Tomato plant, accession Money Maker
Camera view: tilt-top (135 deg); turntable rotation: 240 degrees
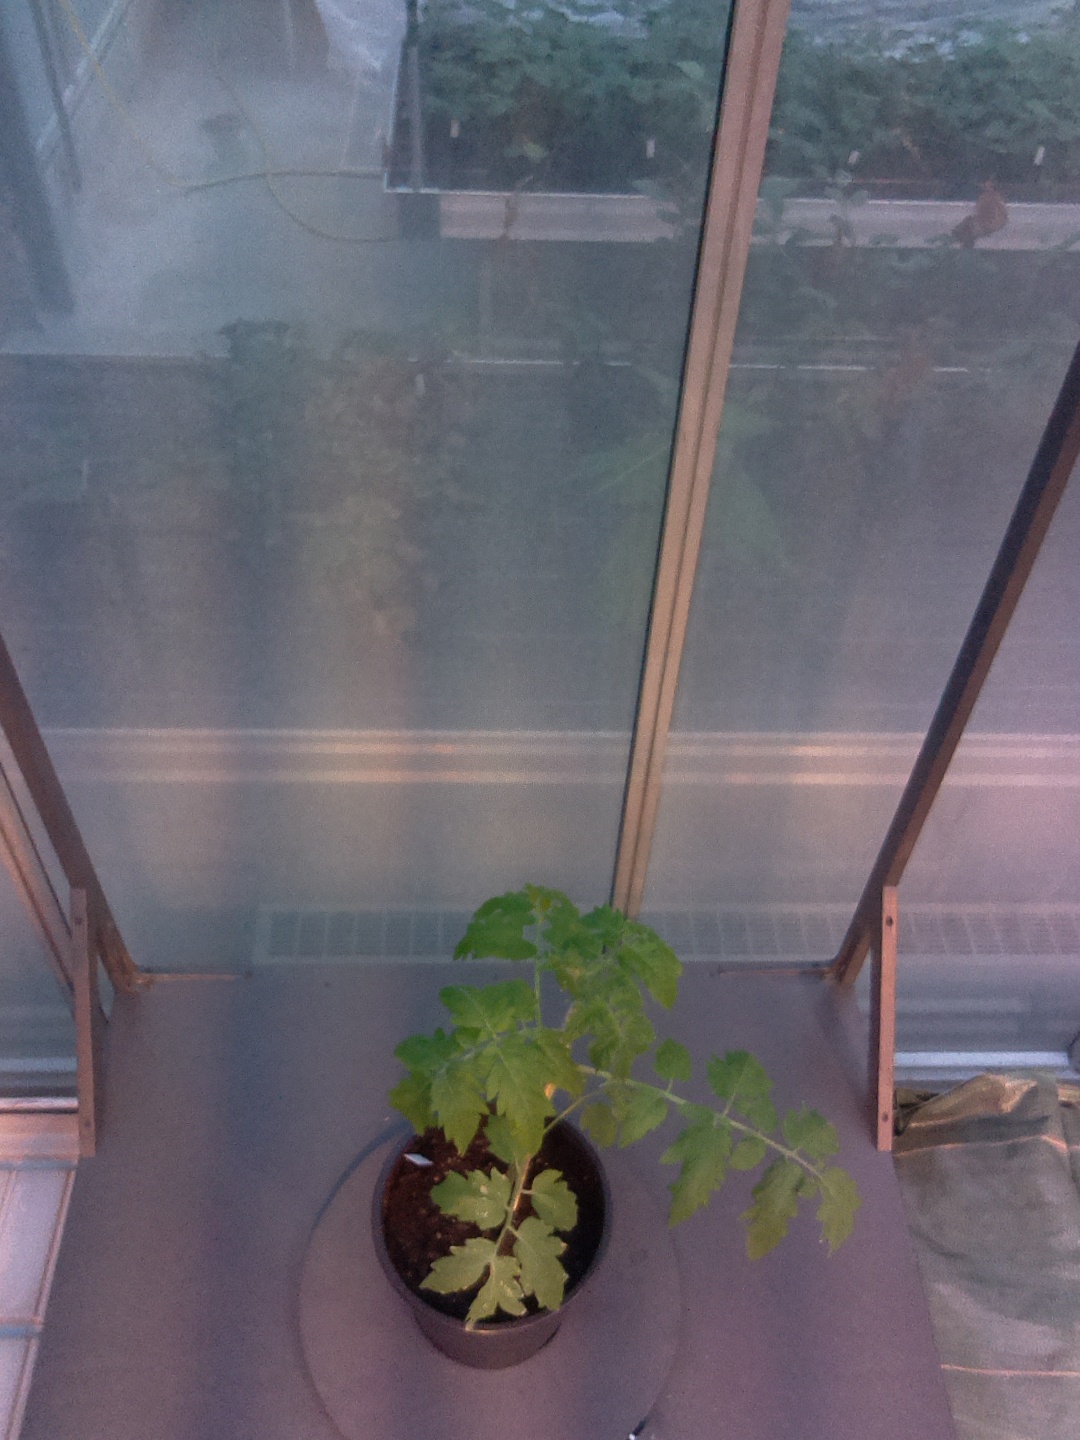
BBCH growth stage 14: 8 of true leaves visible